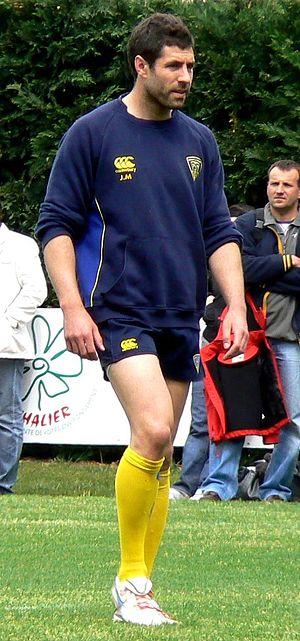
Le rugbyman français Julien Malzieu s'entraine avec l'ASM Clermont Auvergne
Julien Malzieu, né le 4 mai 1983 au Puy-en-Velay, est un joueur international de rugby à XV et à sept français, il évolue au poste d'ailier au sein de l'effectif du Montpellier Hérault rugby, après avoir passé plus de 10 ans au sein de l'ASM Clermont Auvergne, où il a été formé.